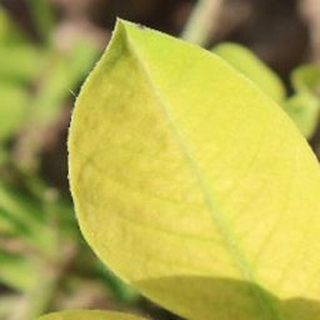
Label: groundnut_nutrition_deficiency